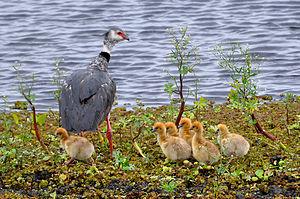
Le Kamichi à collier est une espèce de la famille des Anhimidae, oiseaux endémiques de l'Amérique du Sud, apparentée aux canards et aux oies.